Postage stamps and postal history of German East Africa

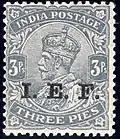
British India stamp overprinted ' I.E.F.' (Indian Expeditionary Force)

The civilian population were able to send mail through the Indian Army postal service field post offices using Indian Expeditionary Forces stamps (Indian stamps overprinted "I.E.F."). When civilian post offices were opened in 1917, stamps of East Africa and Uganda Protectorates were issued overprinted with "G.E.A.". The same overprint on stamps of East Africa and Uganda Protectorates issued in 1921 after the establishment of Tanganyika are considered part of Tanganyika's postal history.